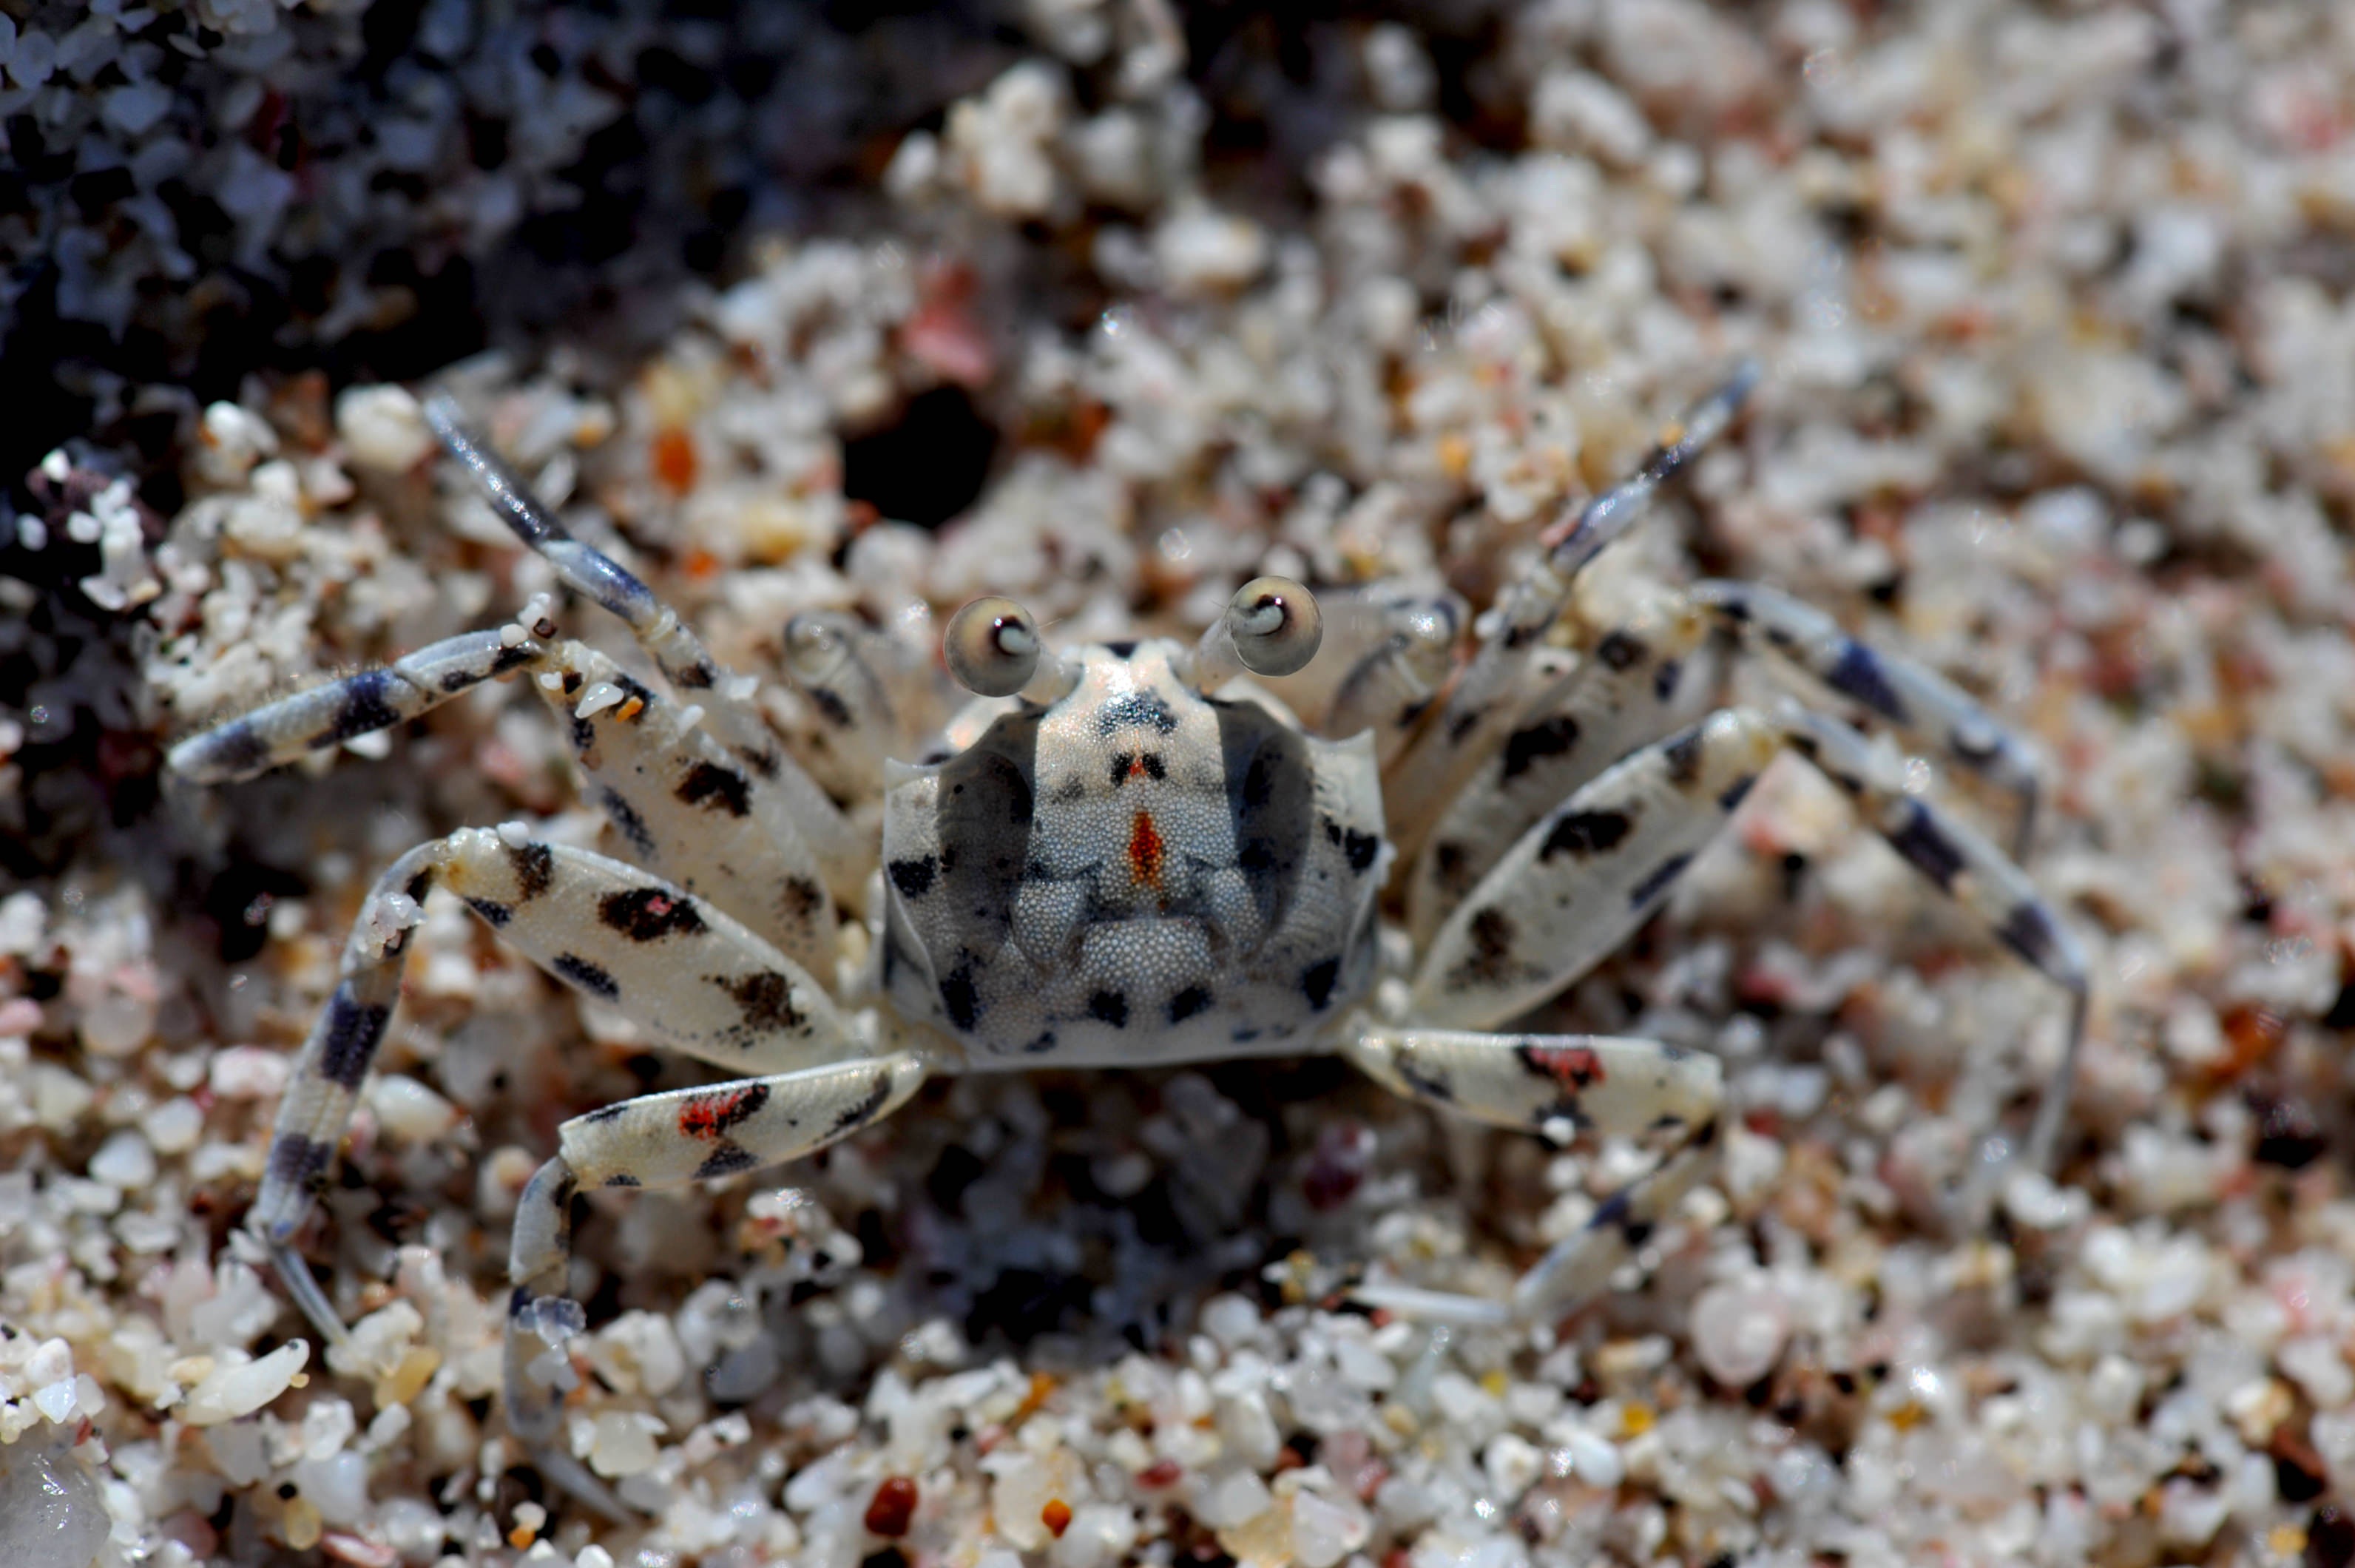
sand, photography, leaf, flower, animal, wildlife, food, insect, shellfish, fauna, crab, invertebrate, close up, little, macro photography